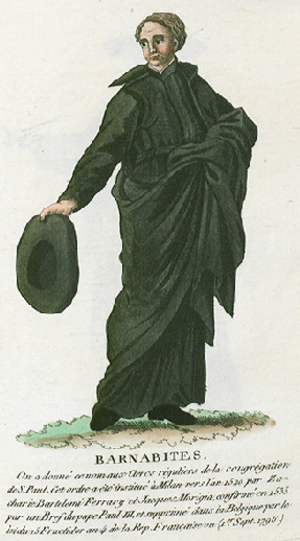
Collection de costumes de tous les ordres monastiques, supprimés à differentes époques, dans la ci-devant Belgique, Bruxelles, Philippe Joseph Maillart et sœur, 1811
Les Clercs réguliers de Saint-Paul ou ordre des Barnabites sont des clercs réguliers de droit pontifical.